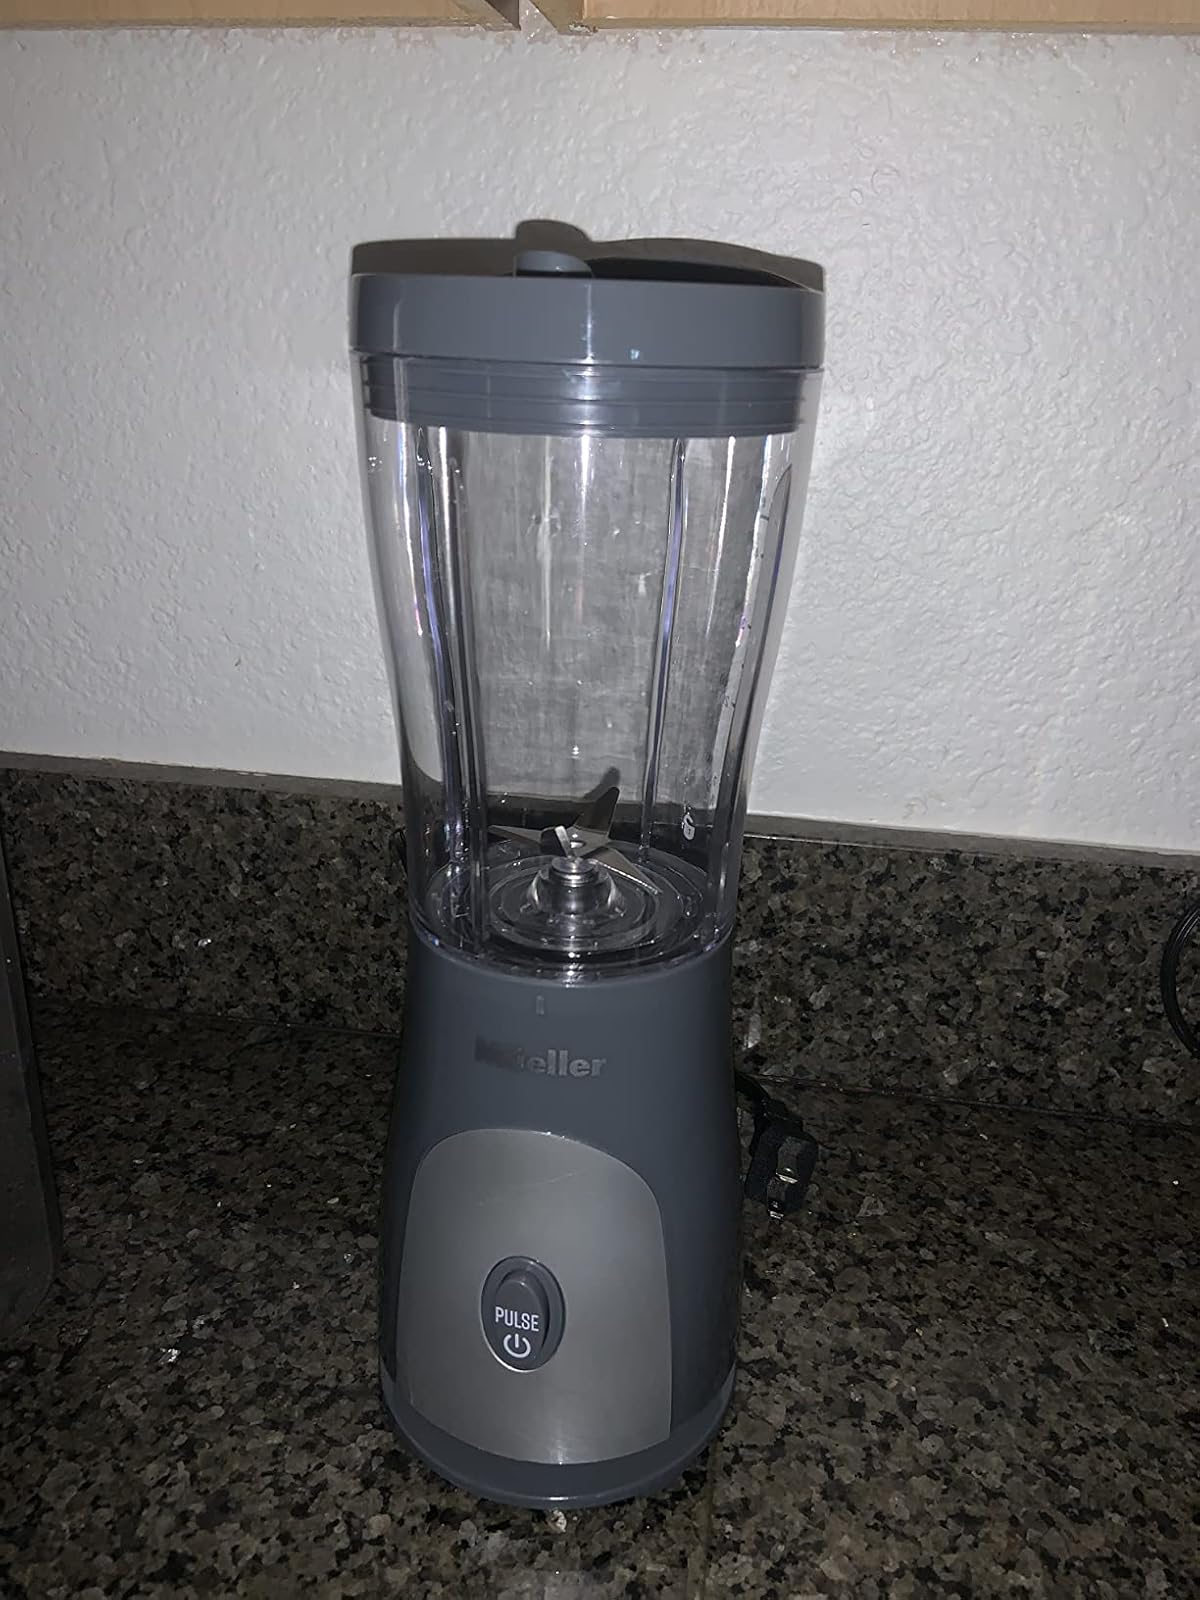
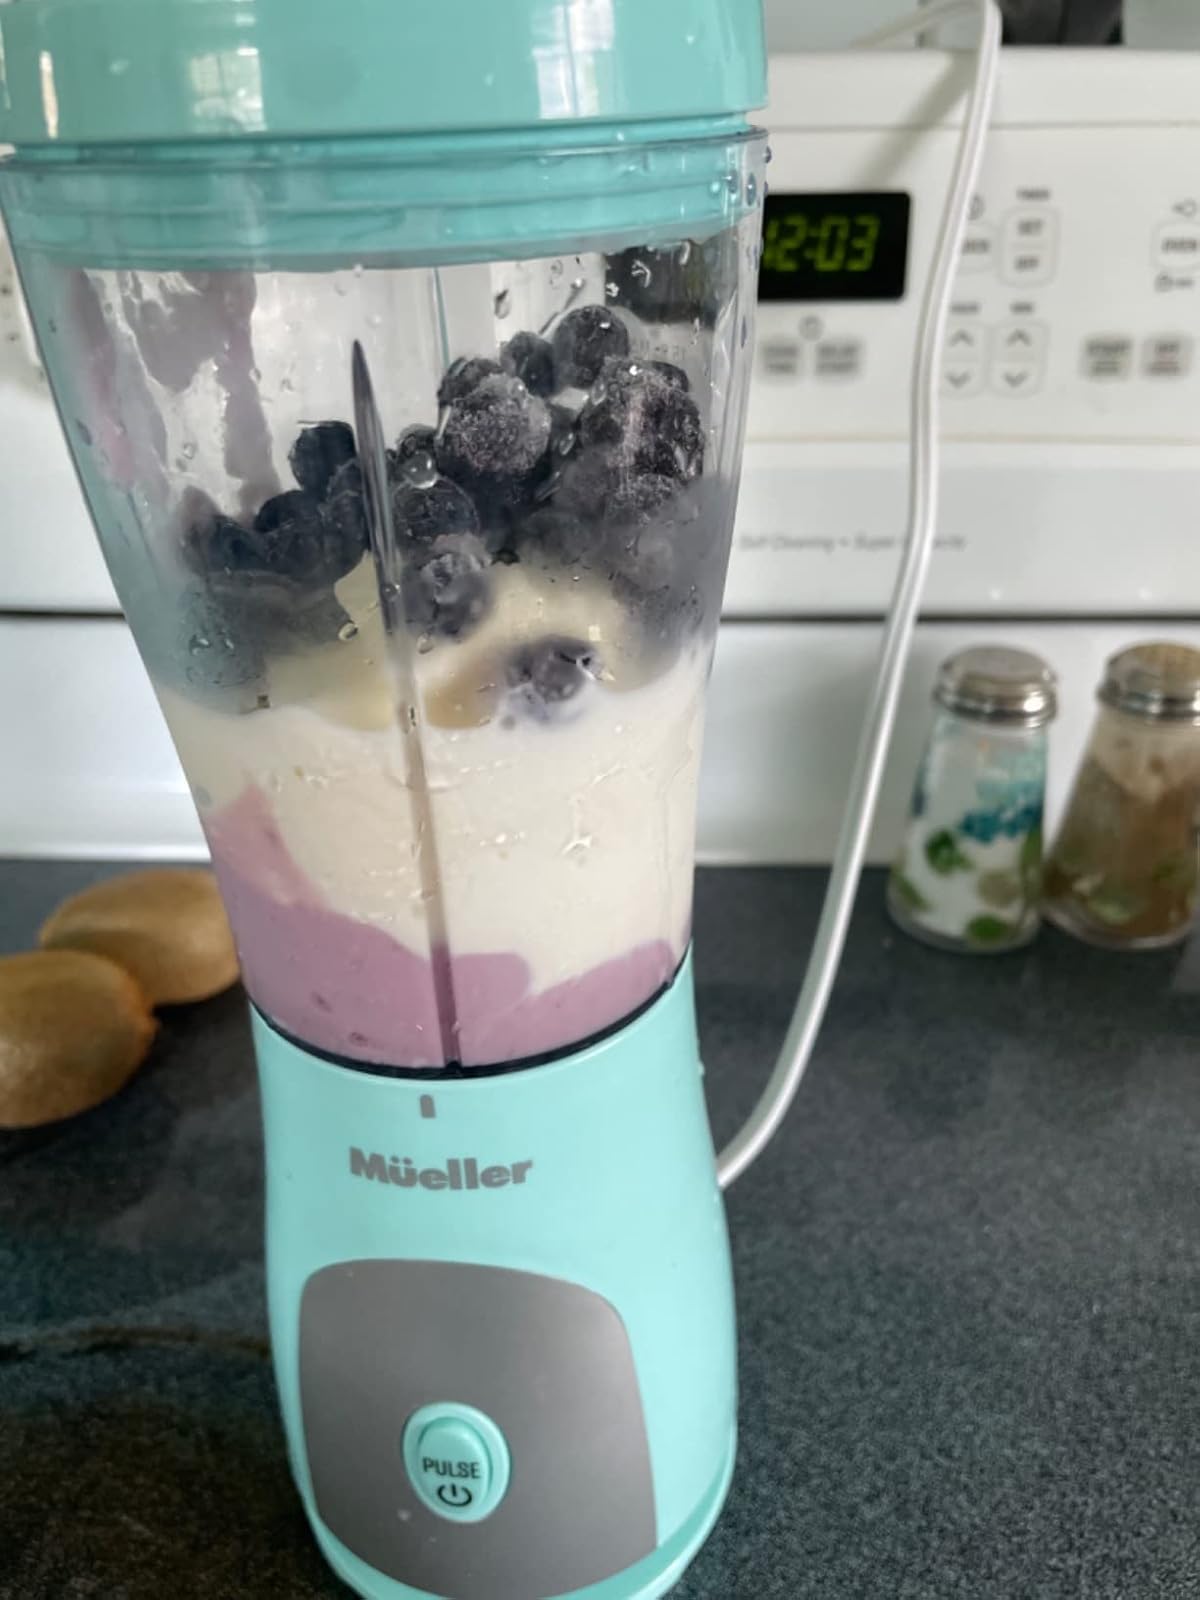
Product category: items_blender
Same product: no